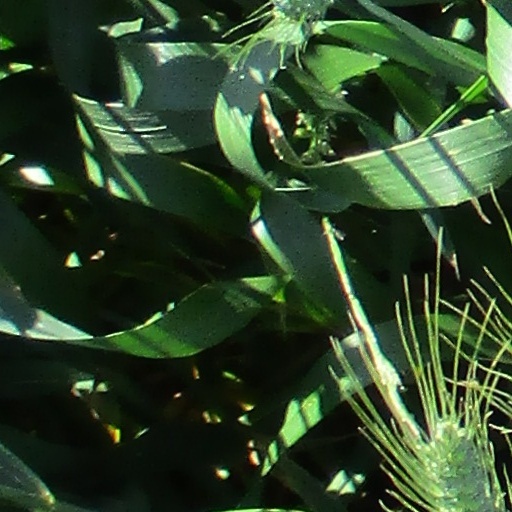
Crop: wheat